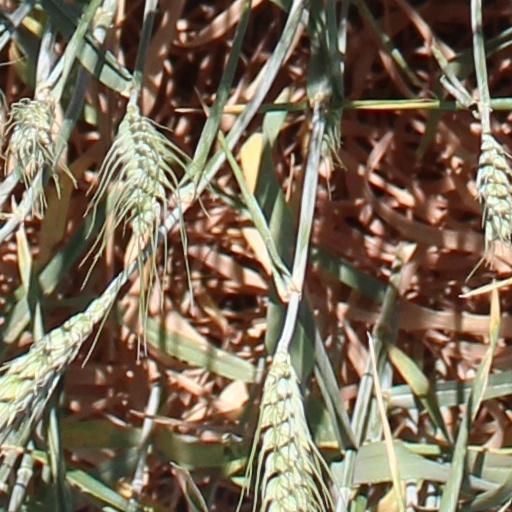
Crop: wheat